Human cannibalism

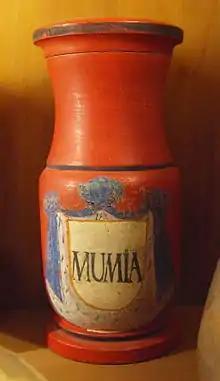
An 18th-century albarello used for storing mummia. Medicinal cannibalism was widespread in many countries of early modern Europe.

By contrast, survival cannibalism means "the consumption of others under conditions of starvation such as shipwreck, military siege, and famine, in which persons normally averse to the idea are driven [to it] by the will to live". Also known as "famine cannibalism", such forms of cannibalism resorted to only in situations of extreme necessity have occurred in many cultures where cannibalism is otherwise clearly rejected. The survivors of the shipwrecks of the "Essex" and "Méduse" in the 19th century are said to have engaged in cannibalism, as did the members of Franklin's lost expedition and the Donner Party.